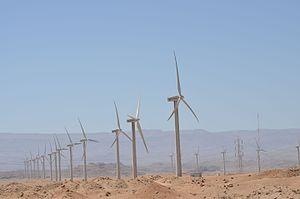
Le secteur de l'énergie en Égypte est marqué notamment par le gaz naturel et le pétrole, mais aussi par la production hydroélectrique du Haut barrage d'Assouan, par le projet de centrale nucléaire d'El-Dabaa et par le développement récent des énergies éolienne et solaire.